Philip Hamm

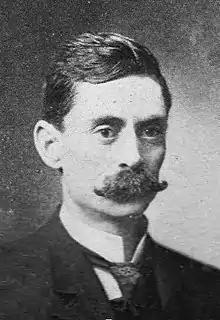
Philip Hamm's portrait from the 1903 edition of the Wisconsin Blue Book.

Philip H. Hamm (born 1859) was a Republican member of the Wisconsin State Assembly.